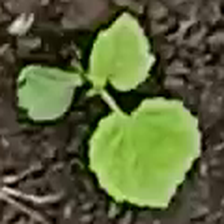
Weed species: Little_Mallow(Malva parviflora)